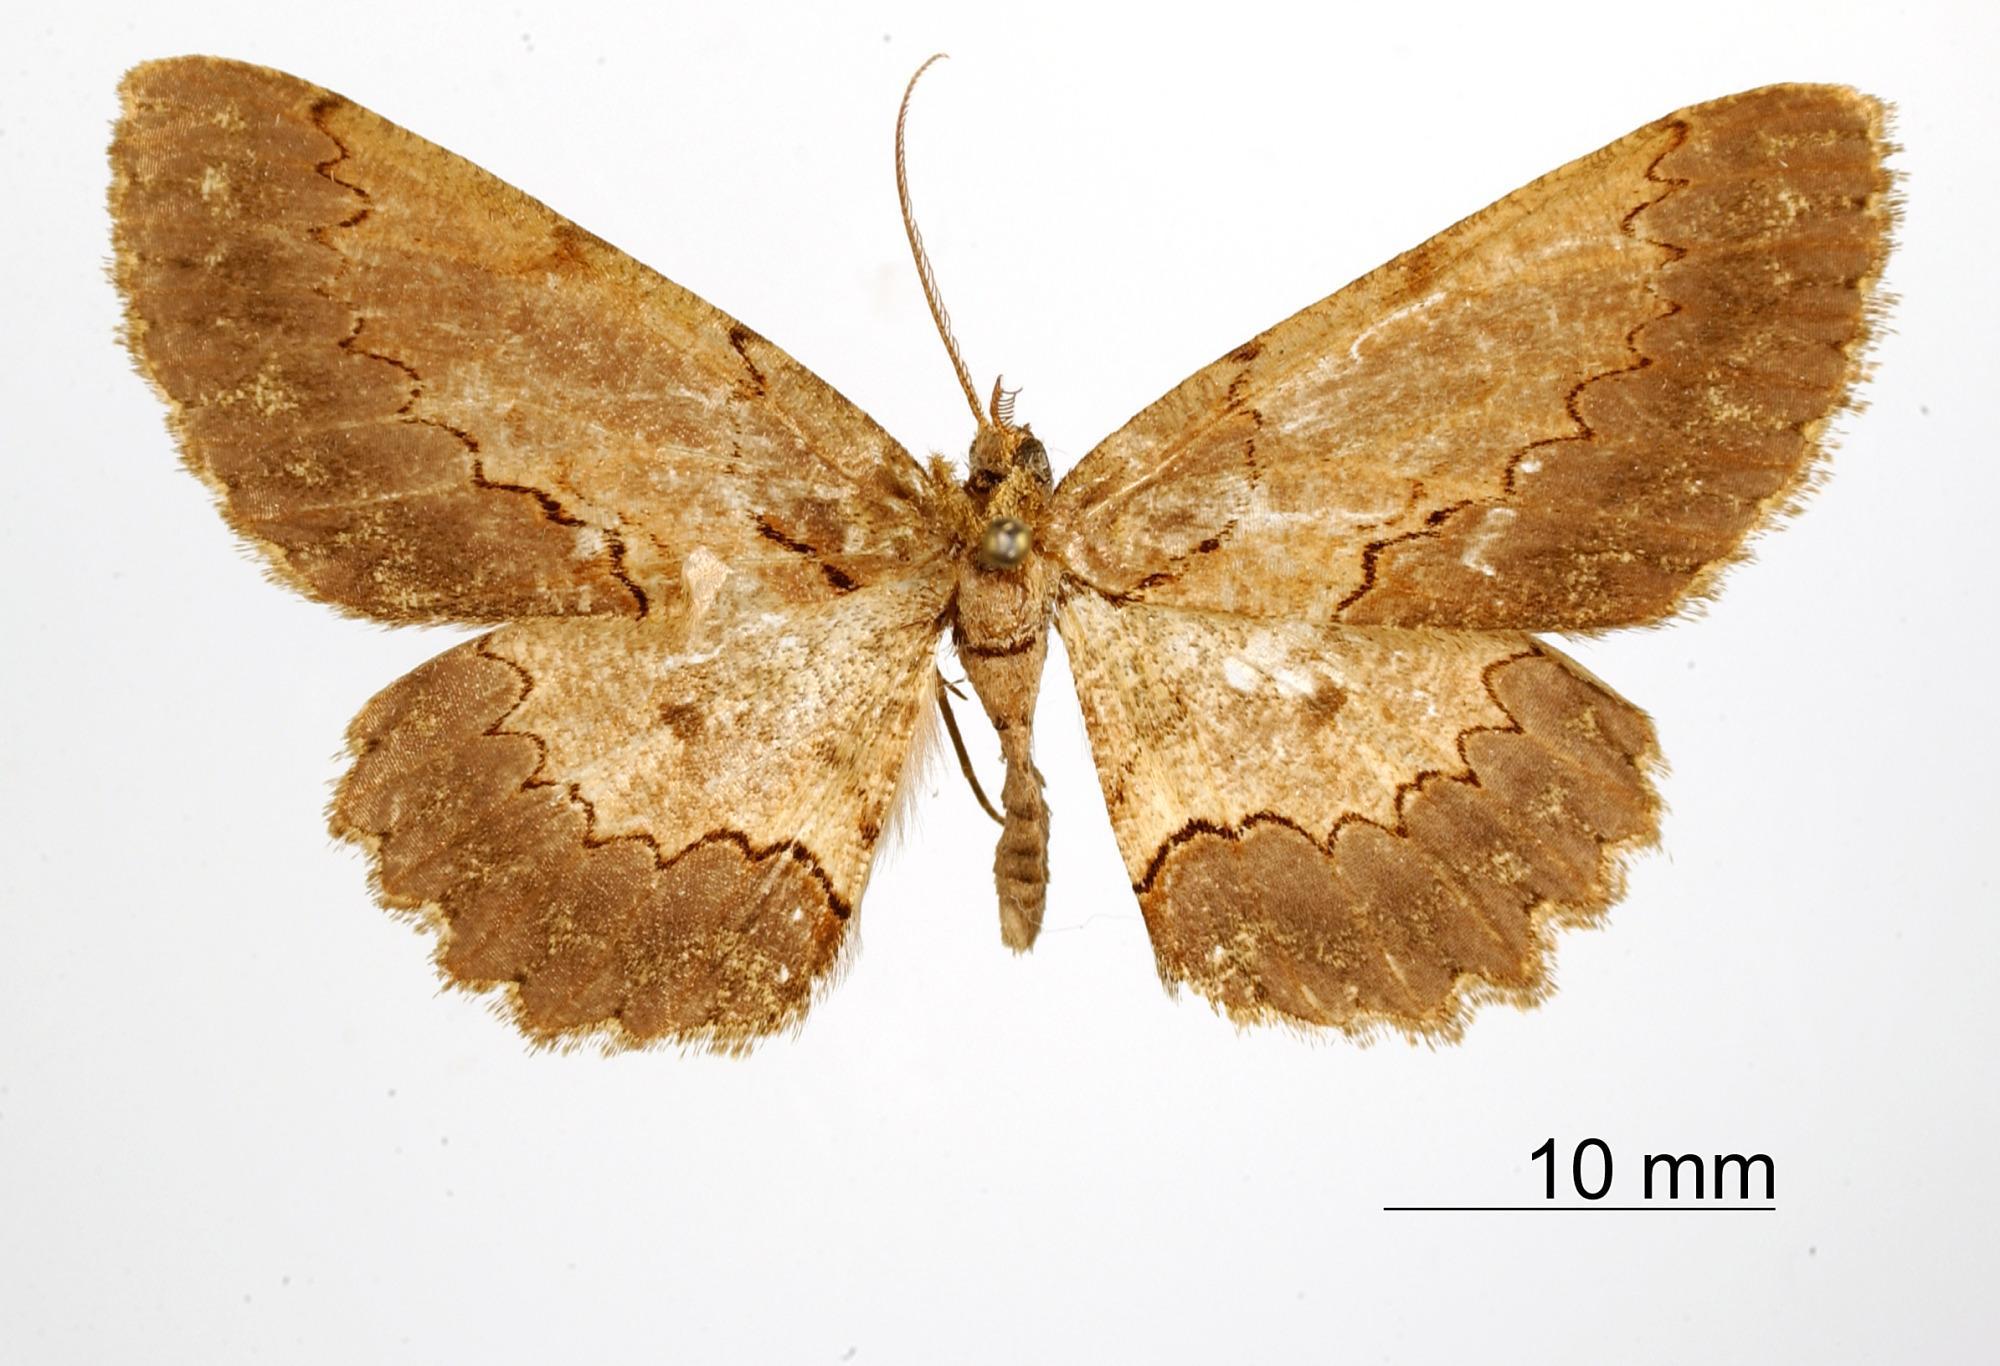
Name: Stenalcidia warreni
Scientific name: Stenalcidia warreni Dognin, 1911
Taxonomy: Animalia, Arthropoda, Insecta, Lepidoptera, Geometridae, Ennominae
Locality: Monte Socorro, Colombia, Colombia